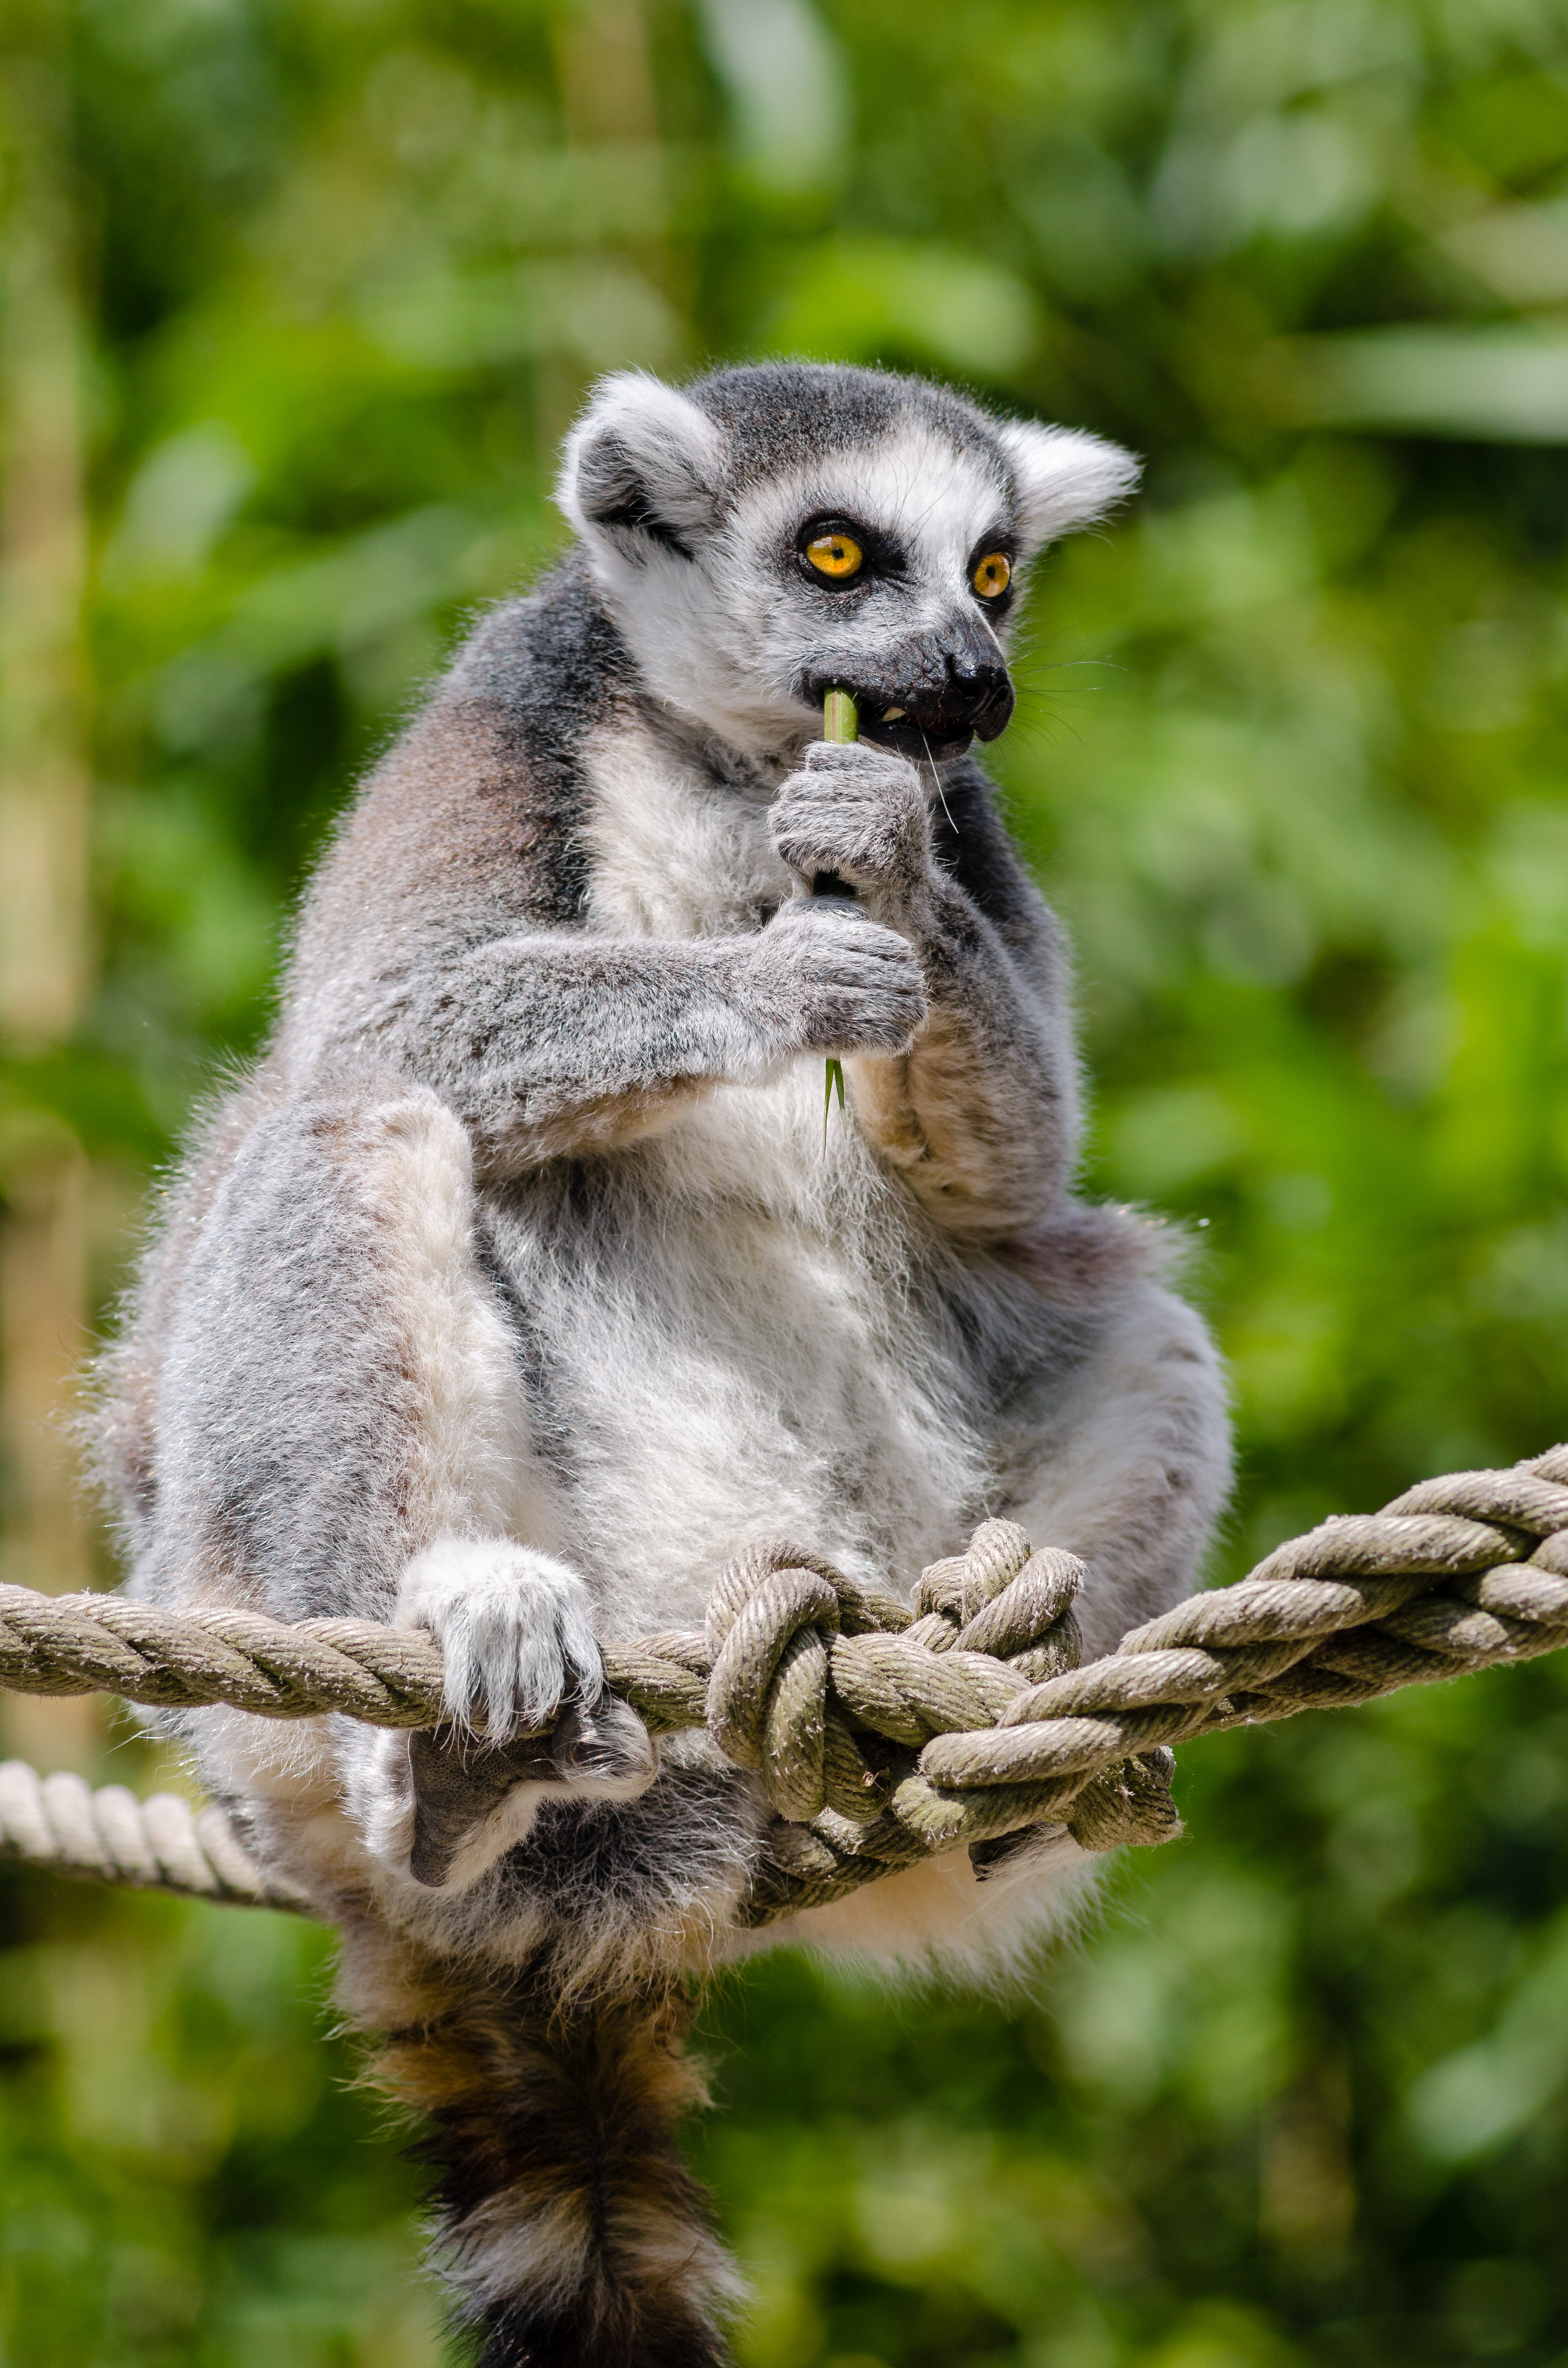
nature, animal, wildlife, zoo, mammal, fauna, primate, madagascar, vertebrate, lemur, macaque, new world monkey